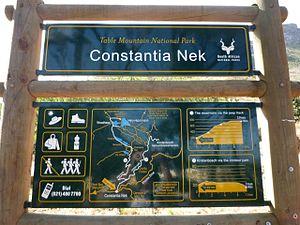
Constantia Nek est un col peu élevé au sud de la montagne de la Table au Cap, en Afrique du Sud, reliant Constantia, une banlieue du Cap, au village de Hout Bay à l'ouest.